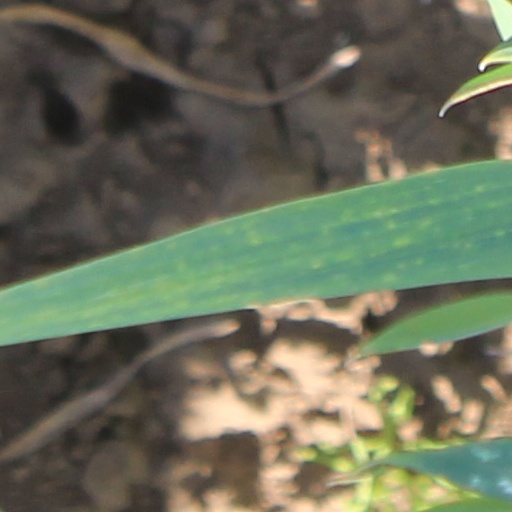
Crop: wheat